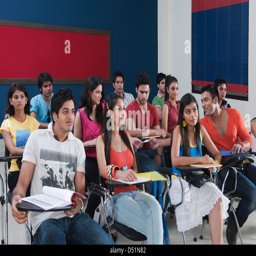
students studying in a classroom